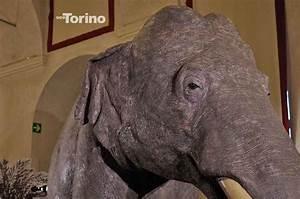
elephant